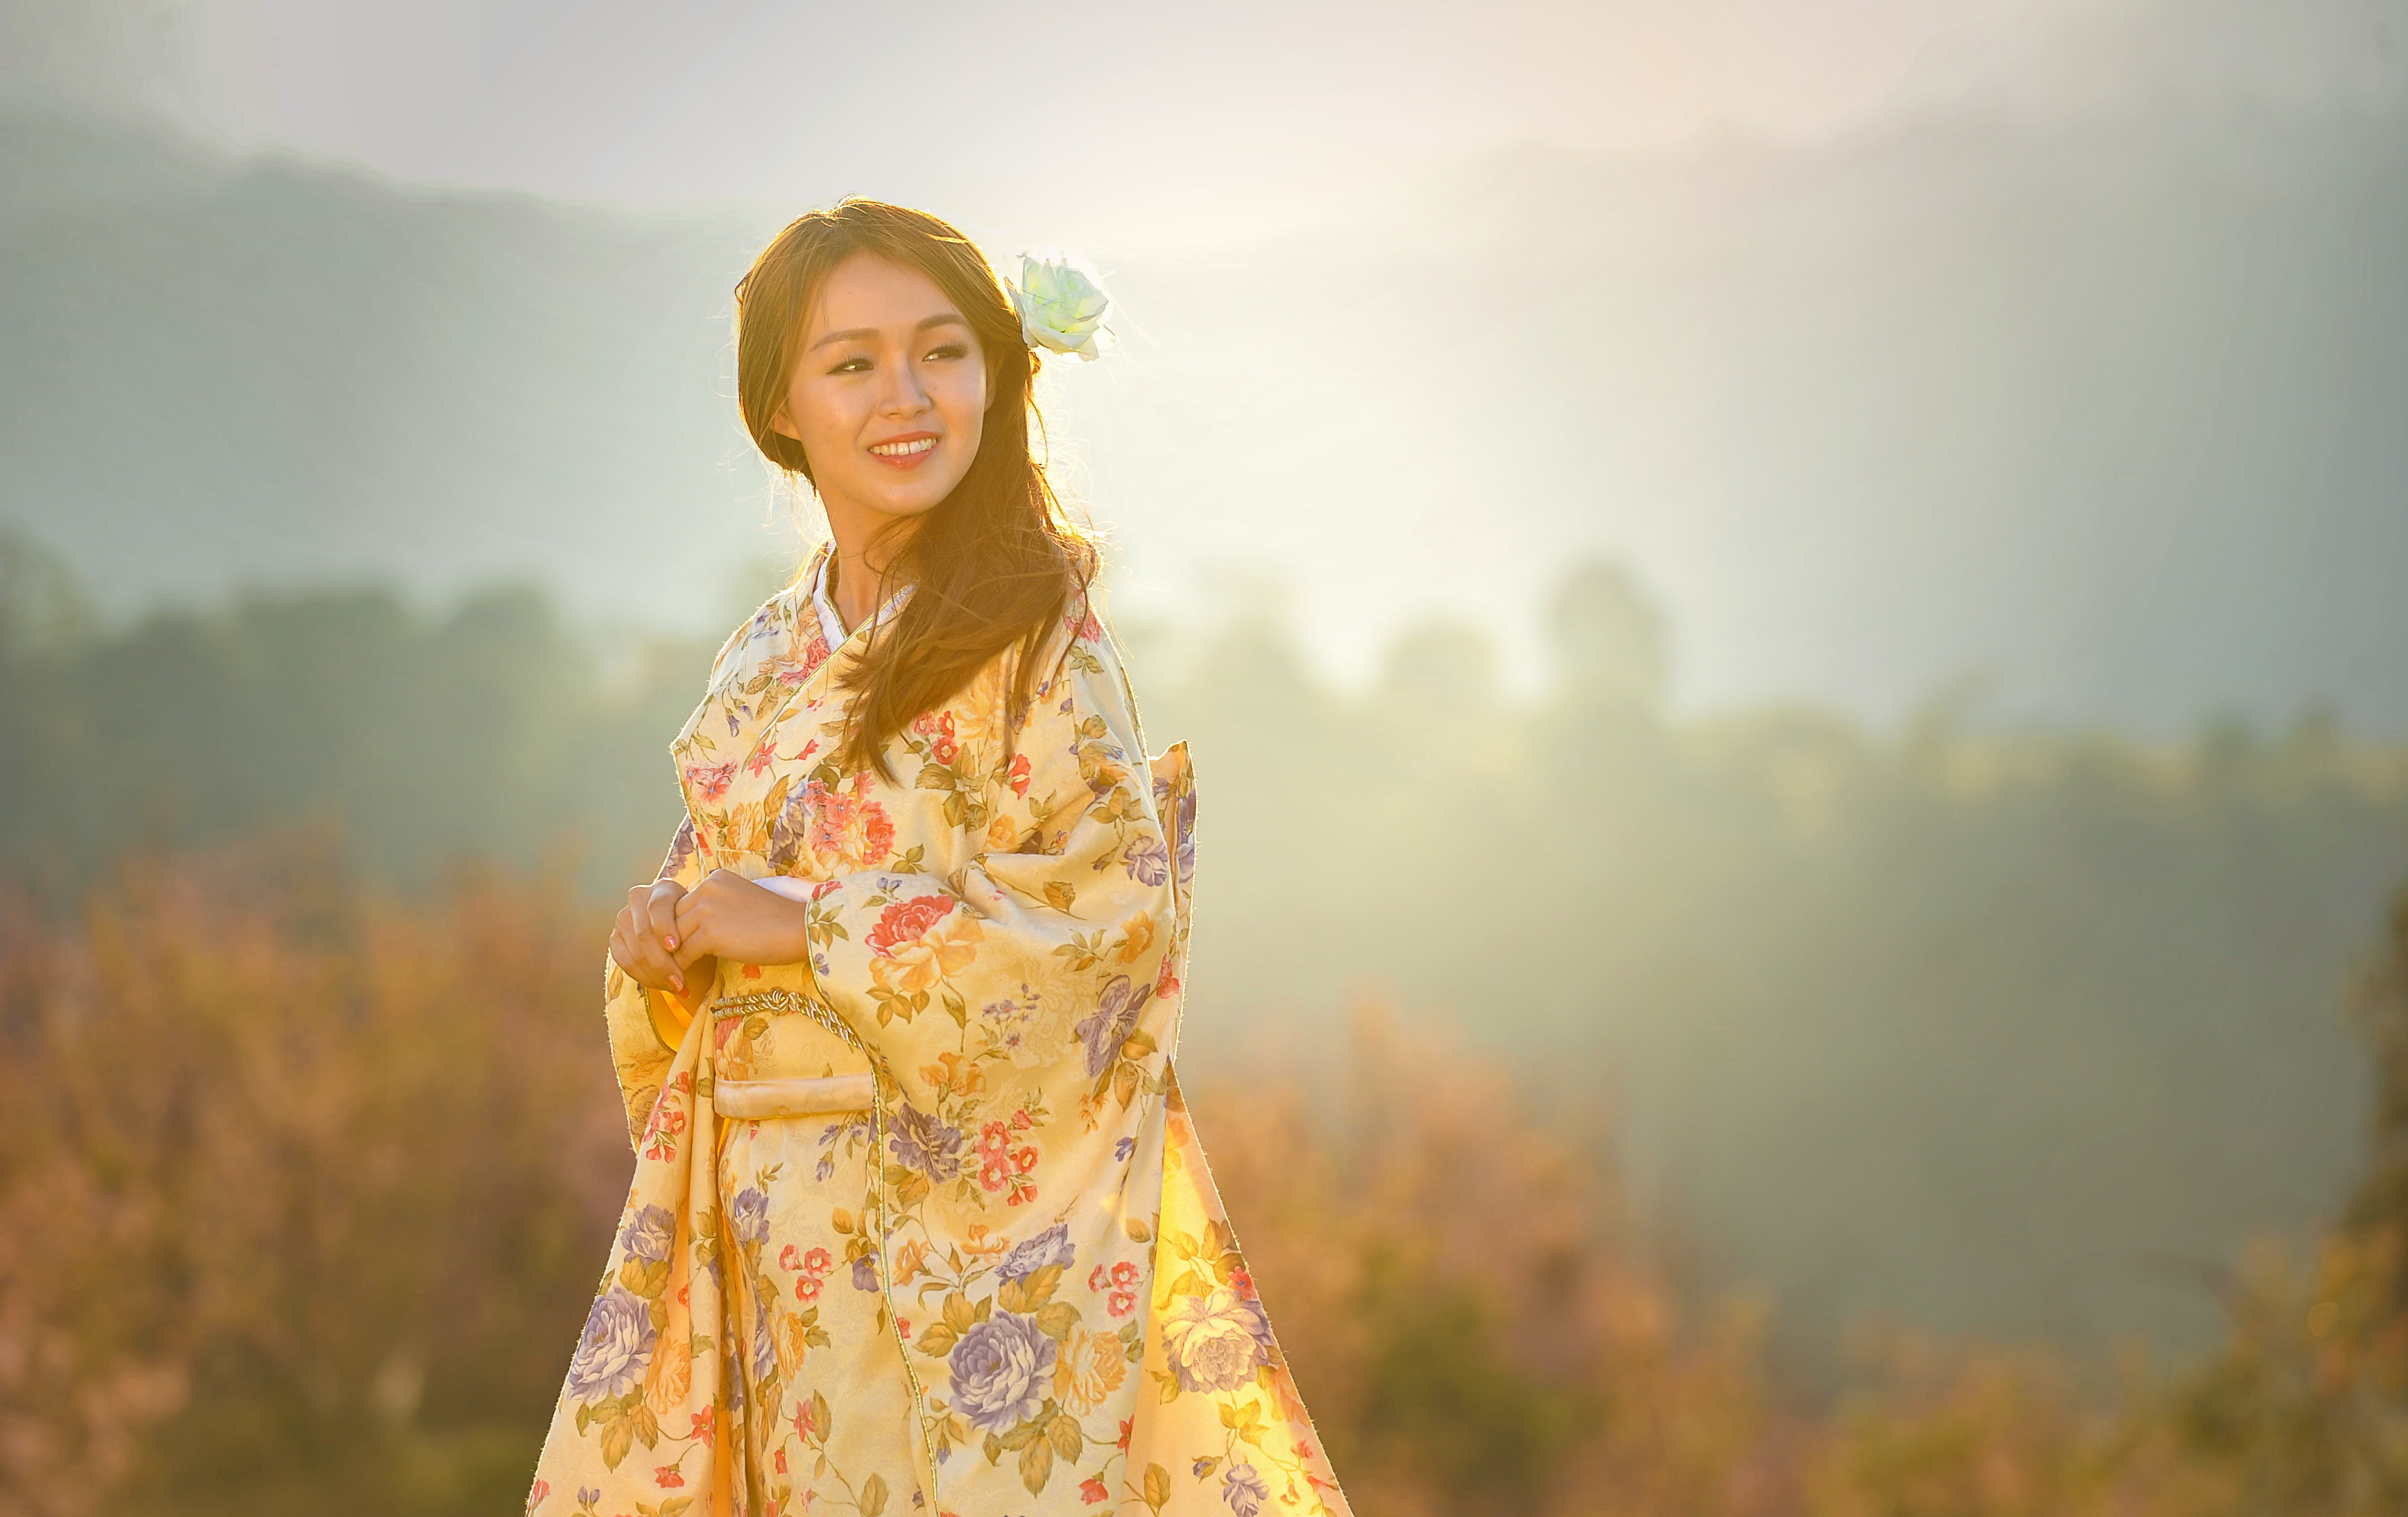
outdoor, person, people, girl, woman, street, photography, sunlight, rain, flower, cute, model, spring, chinese, red, umbrella, color, autumn, asia, fashion, yellow, lady, wedding, bride, marriage, modern, season, smile, celebrate, kimono, dressed up, ceremony, dress, japanese, party, photograph, beauty, kyoto, culture, up, beautiful, pretty, scape, exotic, tradition, geisha, oriental, seductive, traditional, graduation, guest, official, bridal, country japan, korean, photo shoot, twenty, holy place, the event